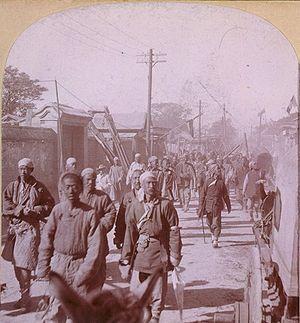
La révolte des Boxers, ou révolte des Boxeurs, ou guerre des Boxers, fomentée par les Poings de la justice et de la concorde, société secrète dont le symbole était un poing fermé, d'où le surnom de Boxers donné à ses membres en Occident, se déroula en Chine, entre 1899 et 1901.
À Tianjin, pendant la révolte des Boxers, l'armée chinoise et les boxers tentent de détruire la « colonne Seymour » et veulent s'emparer des concessions étrangères.
Les uniformes et armes des armées chinoises sont les tenues militaires et les armements des combattants et soldats chinois depuis l'époque de la première guerre de l'opium jusqu'à l'avènement de la République populaire de Chine.